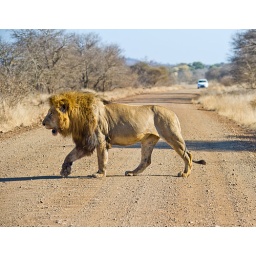
lion around on the road